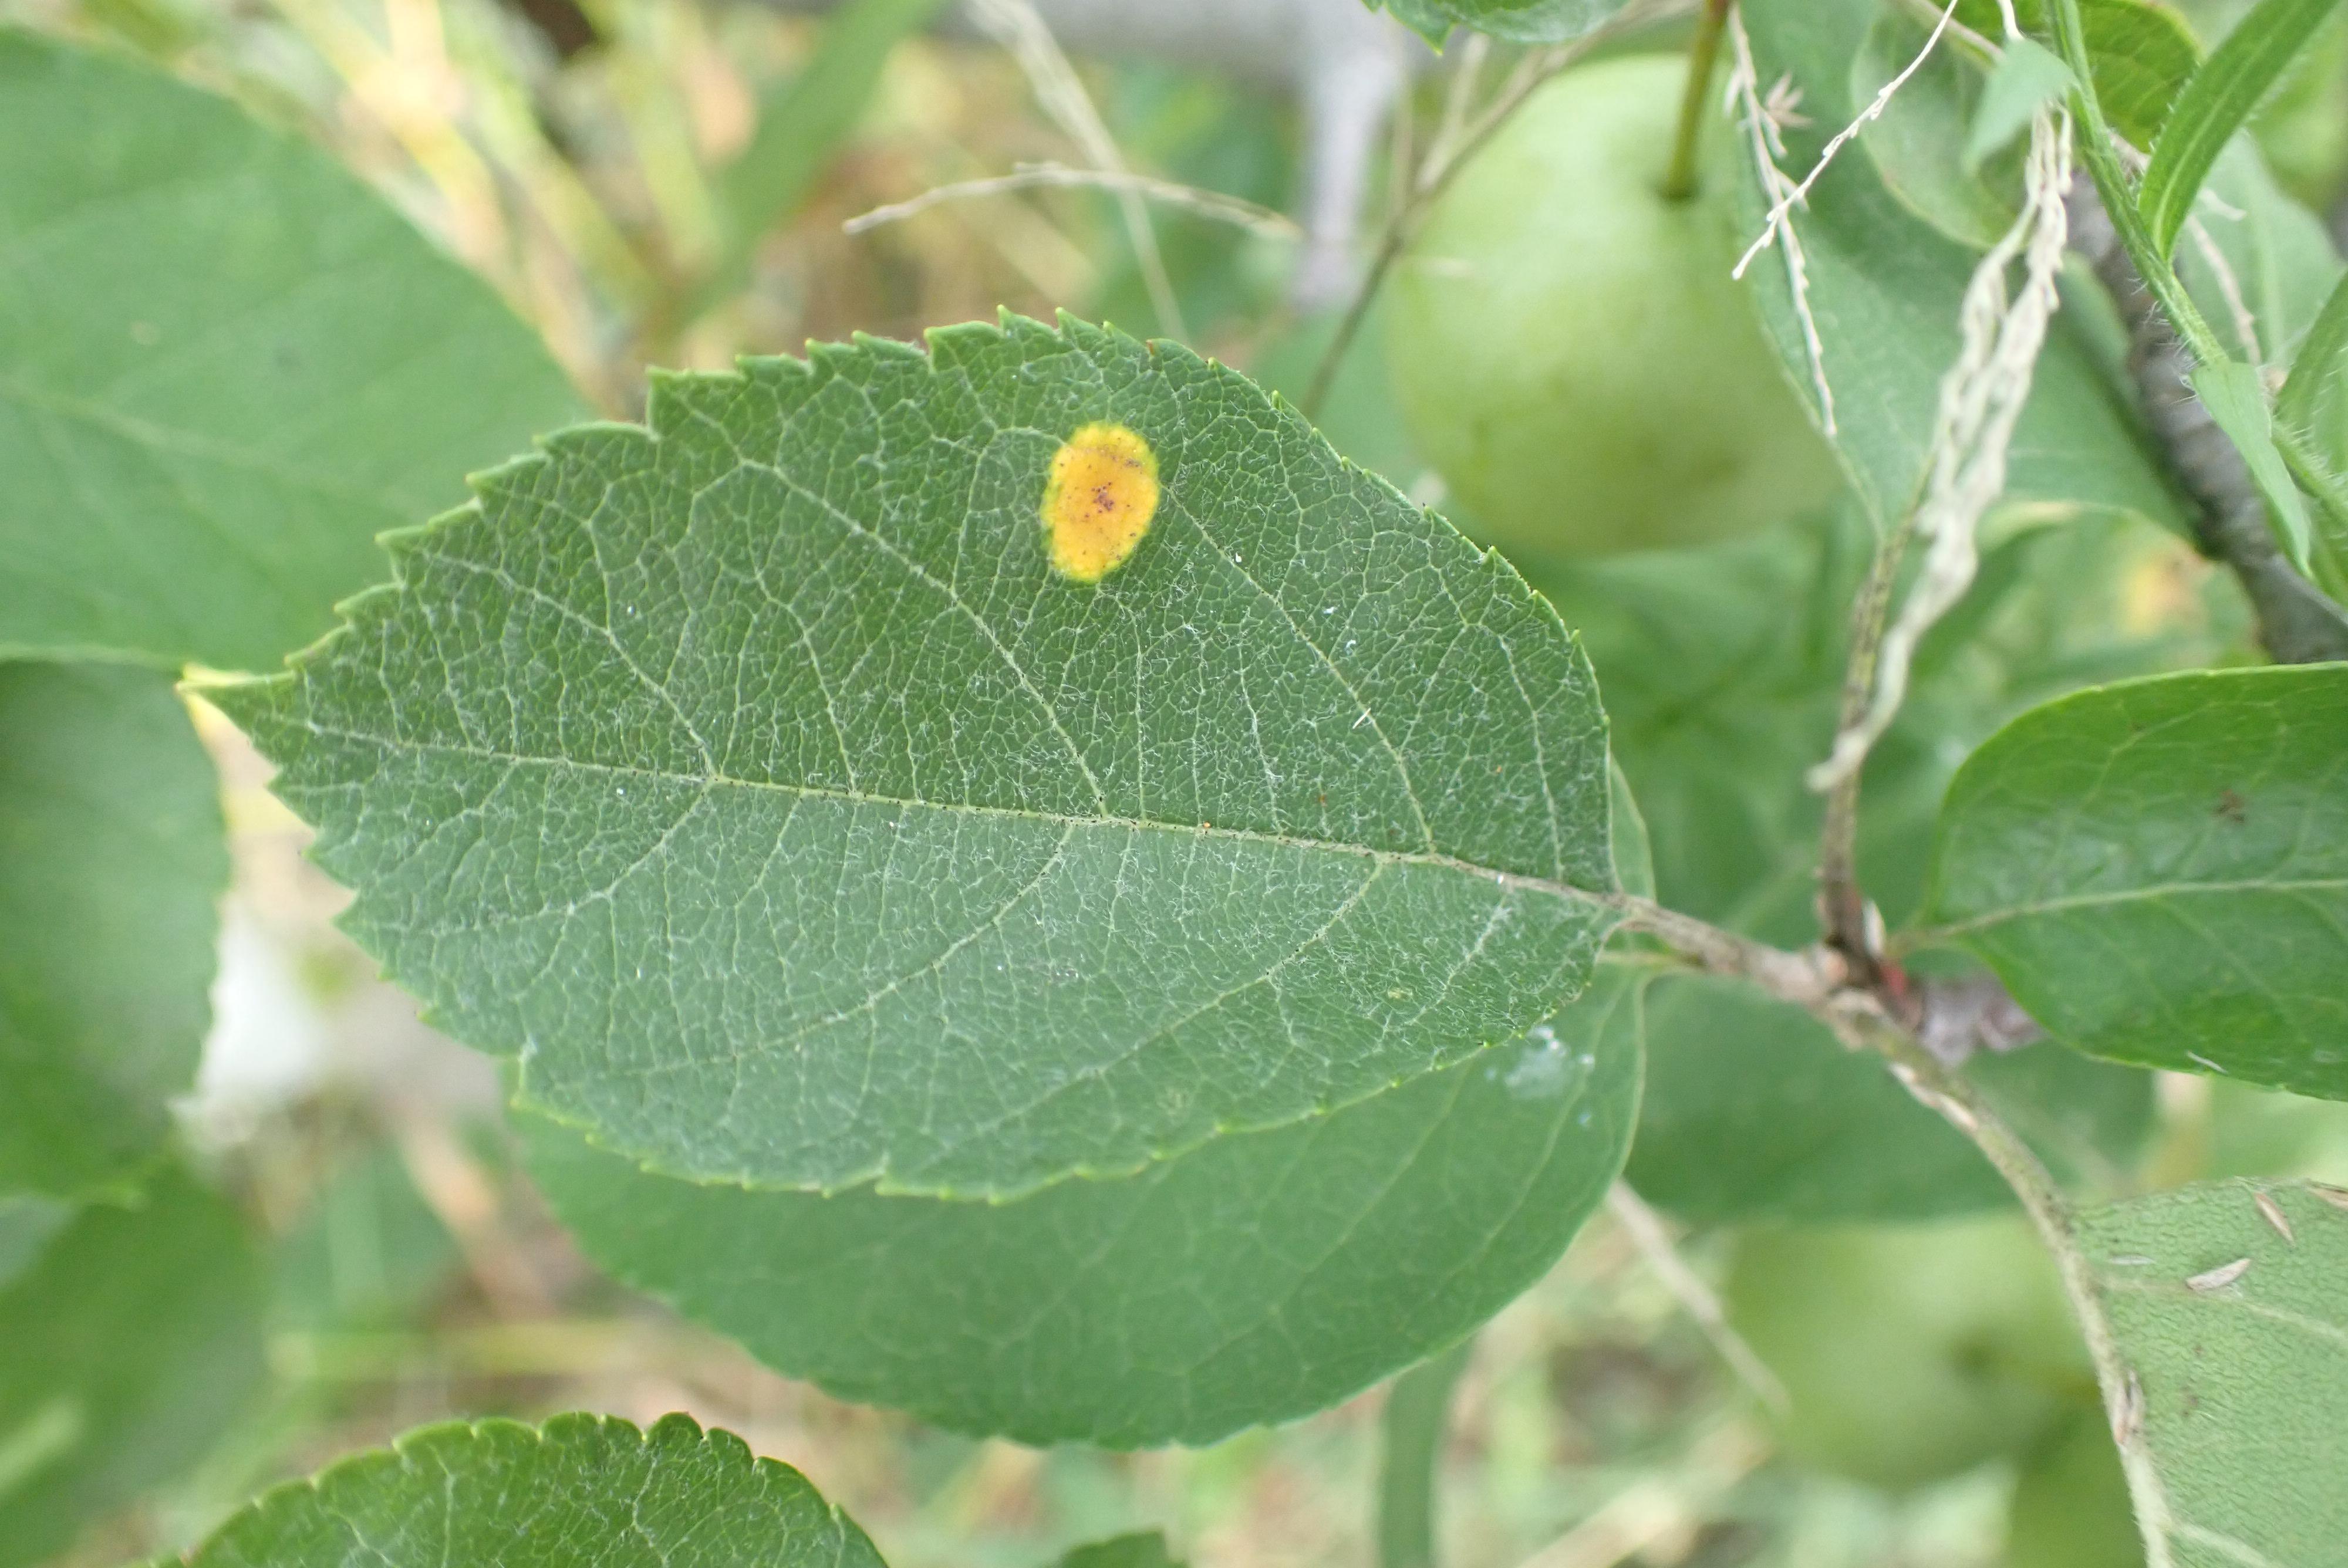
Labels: rust